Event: Nepal Earthquake
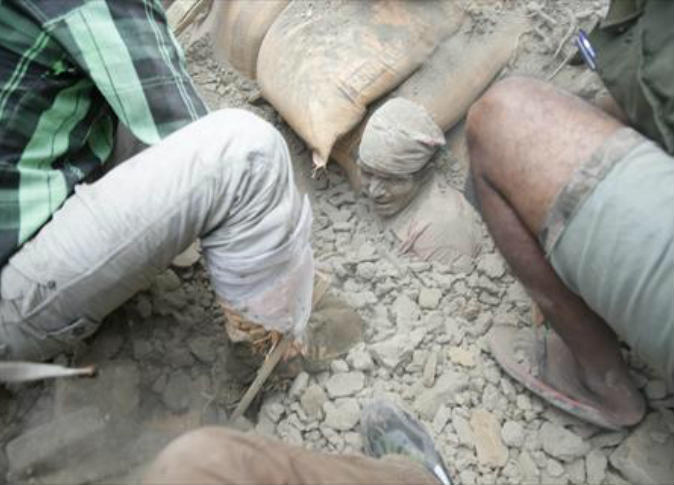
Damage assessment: damage